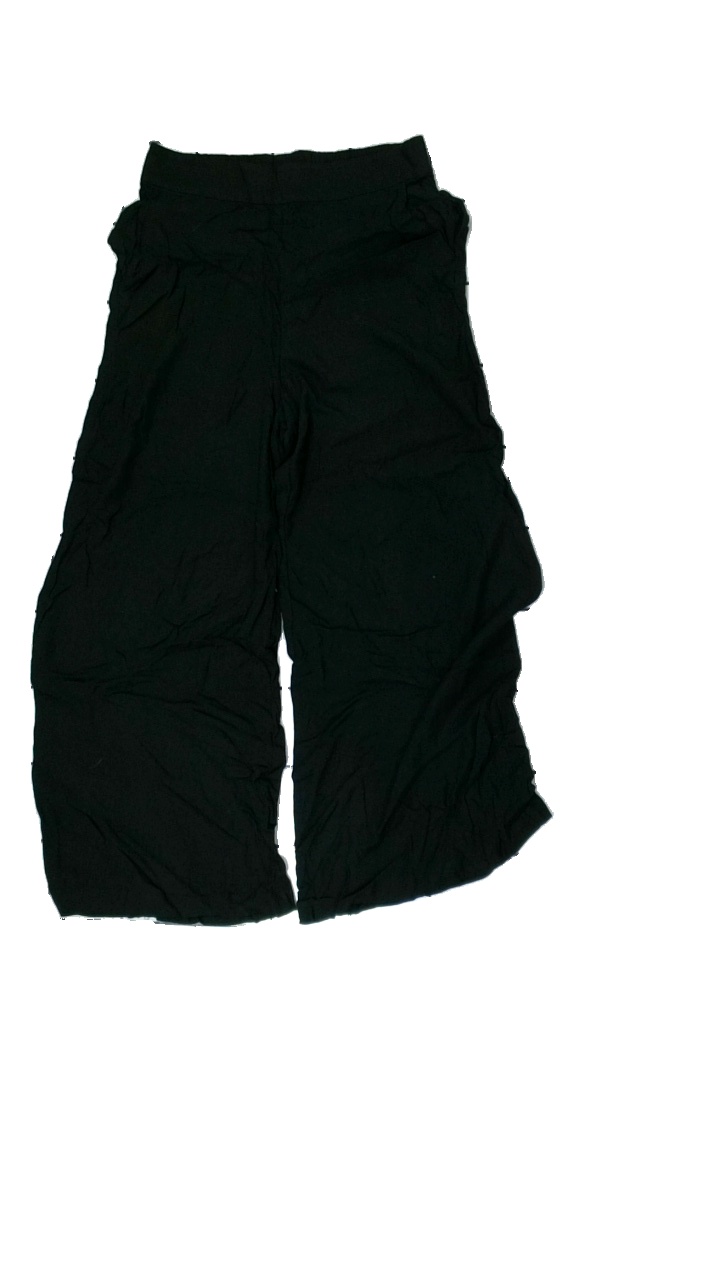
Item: Trousers (Ladies)
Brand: Kappahl
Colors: Black
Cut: Loose
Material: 100% Viscose
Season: All
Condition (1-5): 5
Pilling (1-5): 5
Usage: Reuse
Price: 50-100